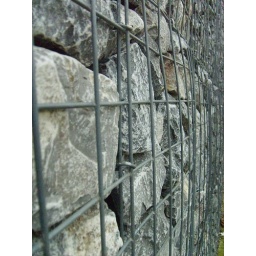
Een dag-excursie, georganiseerd door Cheops, in het (uiteindelijk niet zo) zonnige zuiden van Nederland: Eindhoven!